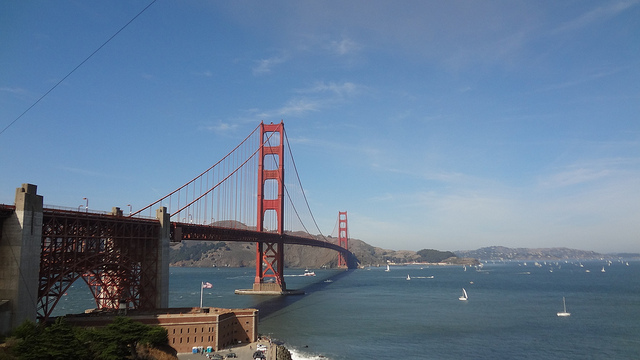
user: Given an image and a question. Answer the question in a short answer. Question: What type of bridge is this? Short Answer:
assistant: golden gate